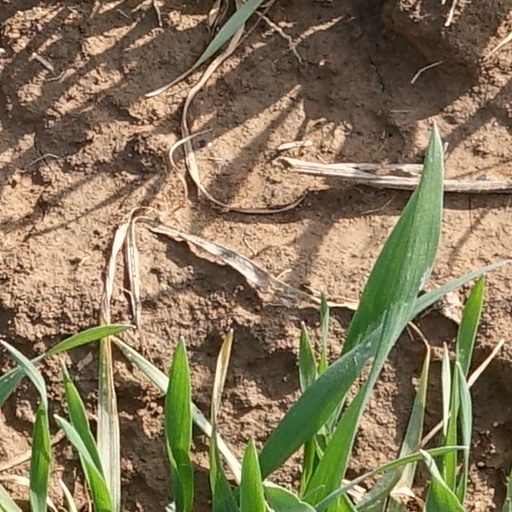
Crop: wheat